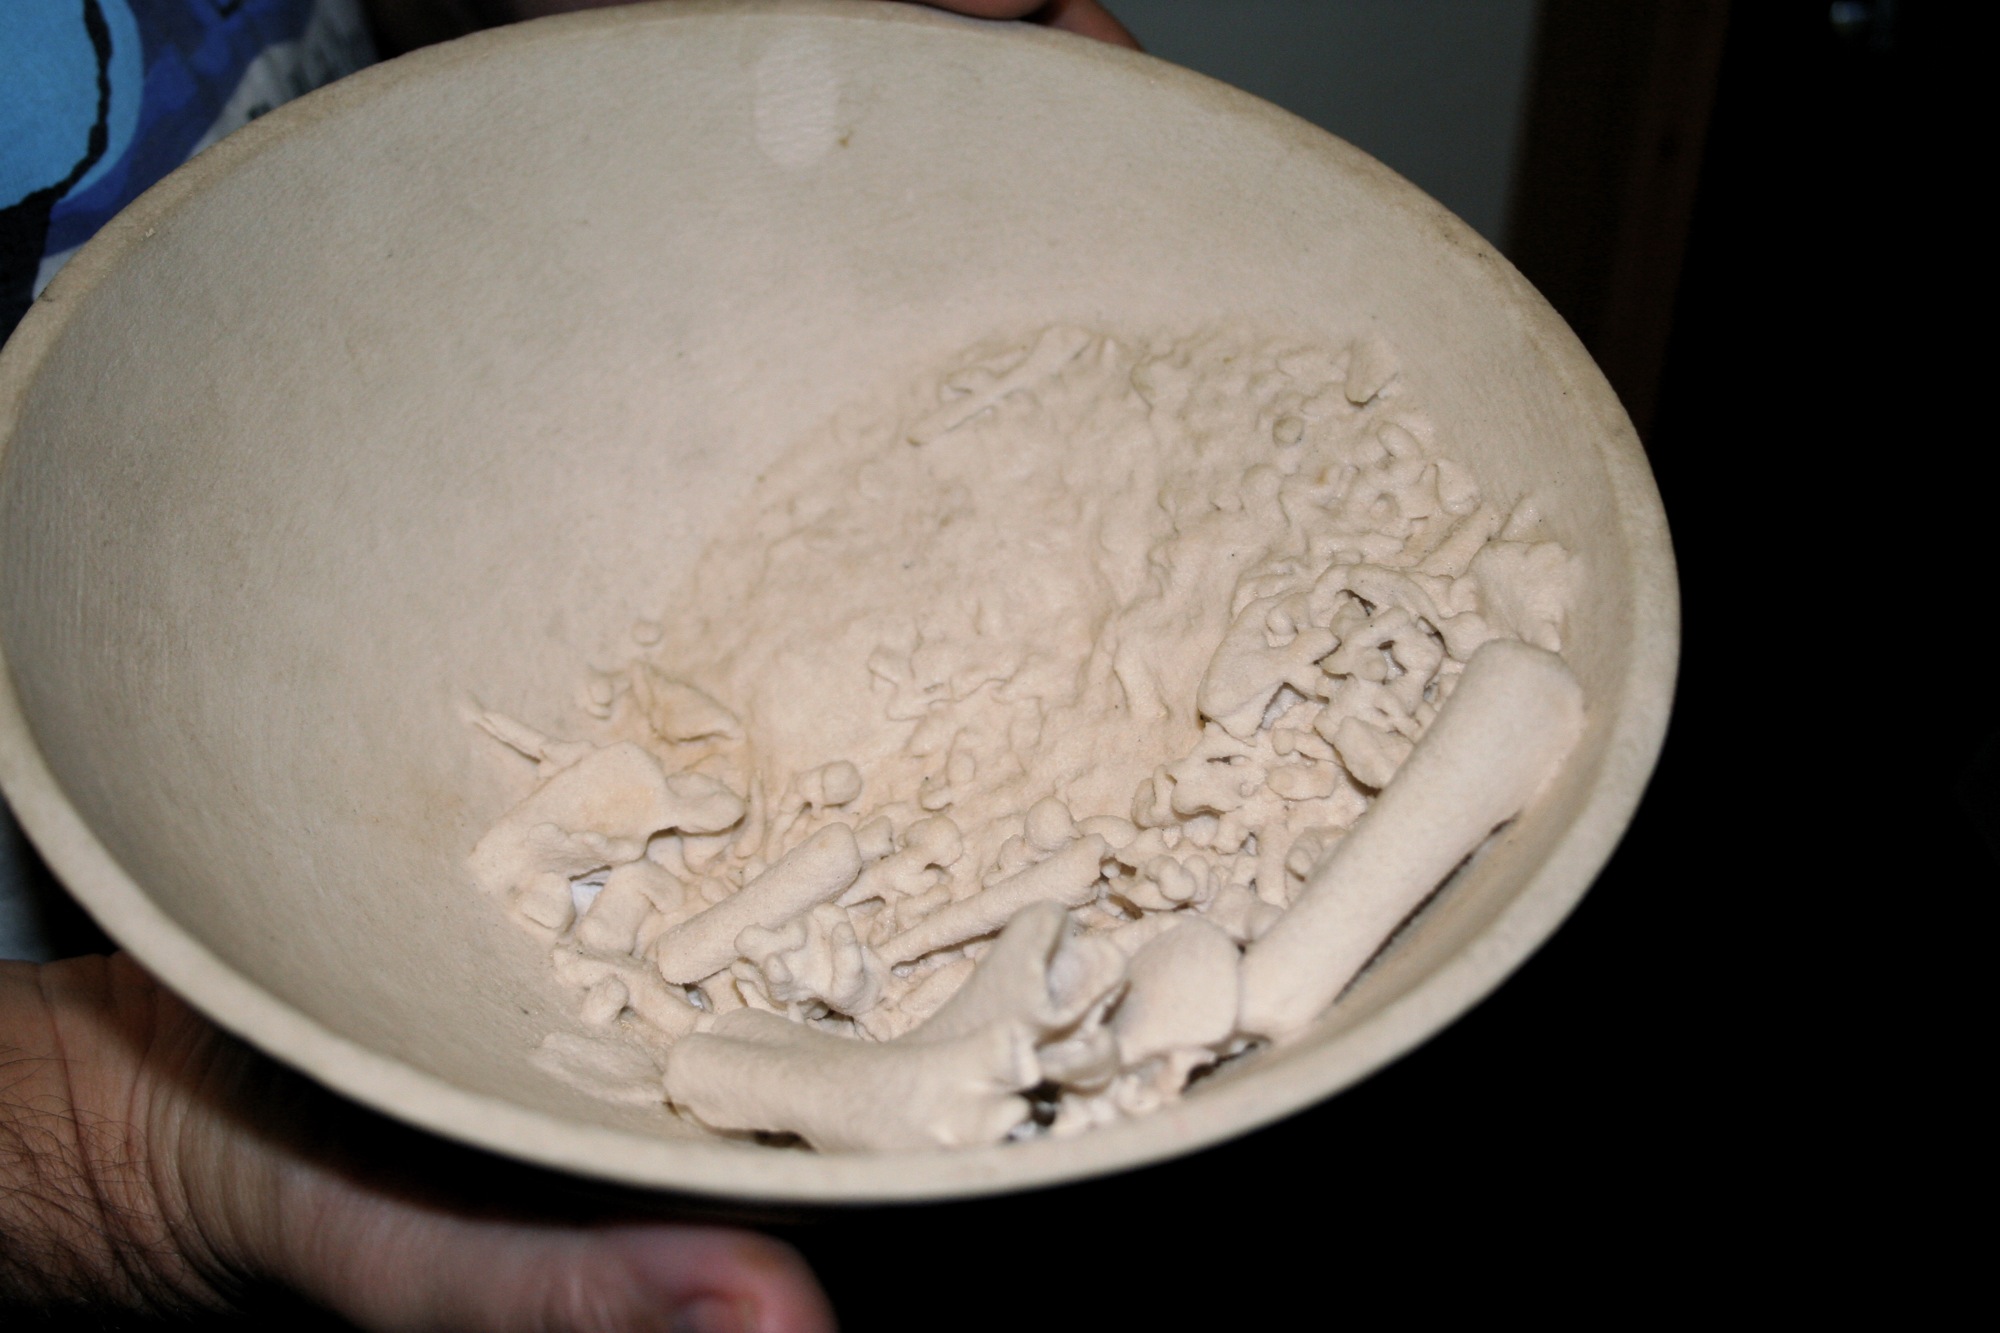
food, powder, baking, dough, material, coconut, geology, icing, buttercream